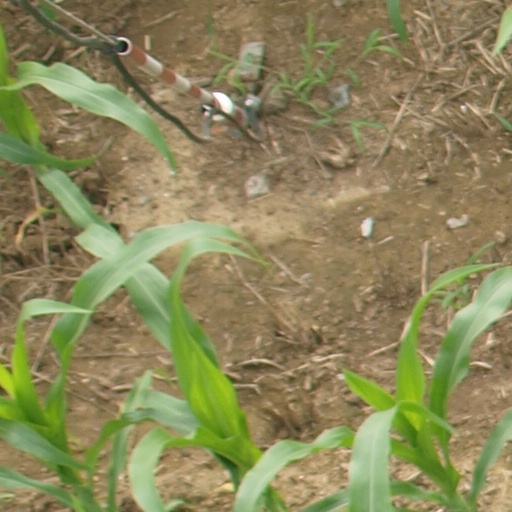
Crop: maize; corn